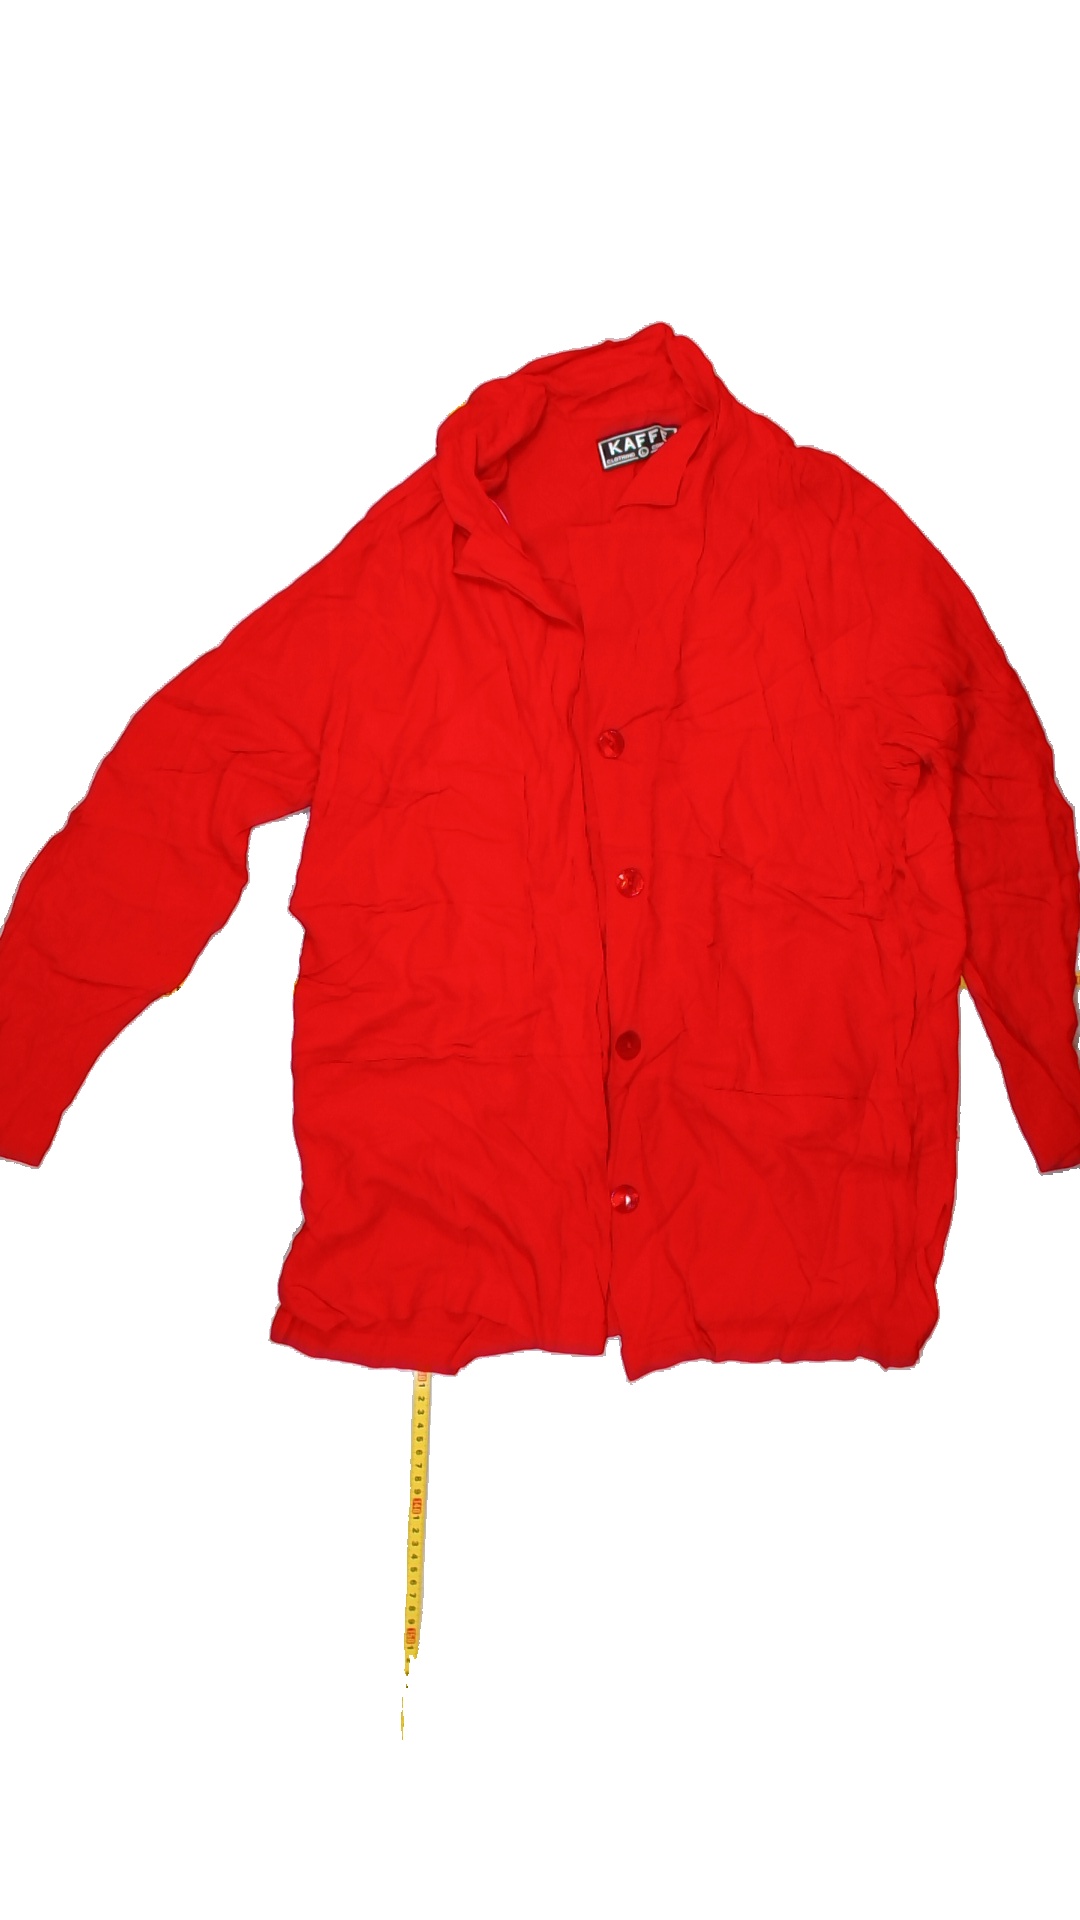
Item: Blouse (Ladies)
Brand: Not Applicable
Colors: Red
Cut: Collar
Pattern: Plain
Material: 100% Visc
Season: All
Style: No trend
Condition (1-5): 5
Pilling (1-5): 5
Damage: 0
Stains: No
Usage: Reuse
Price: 50-100